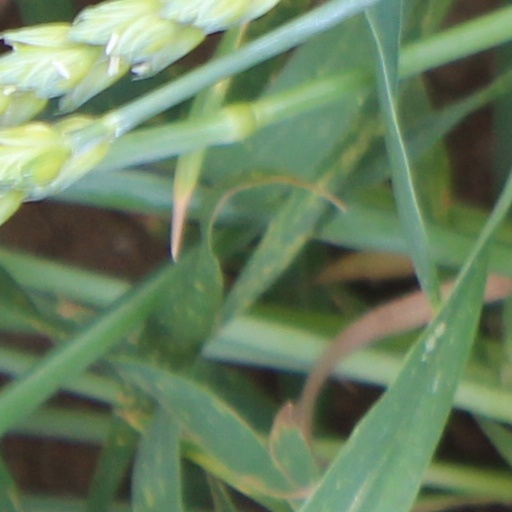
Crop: wheat